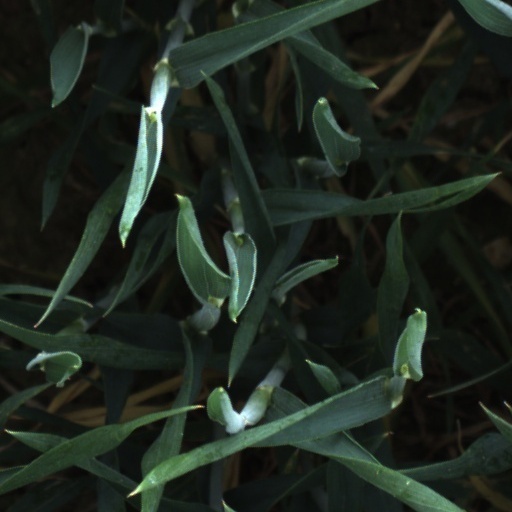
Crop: wheat